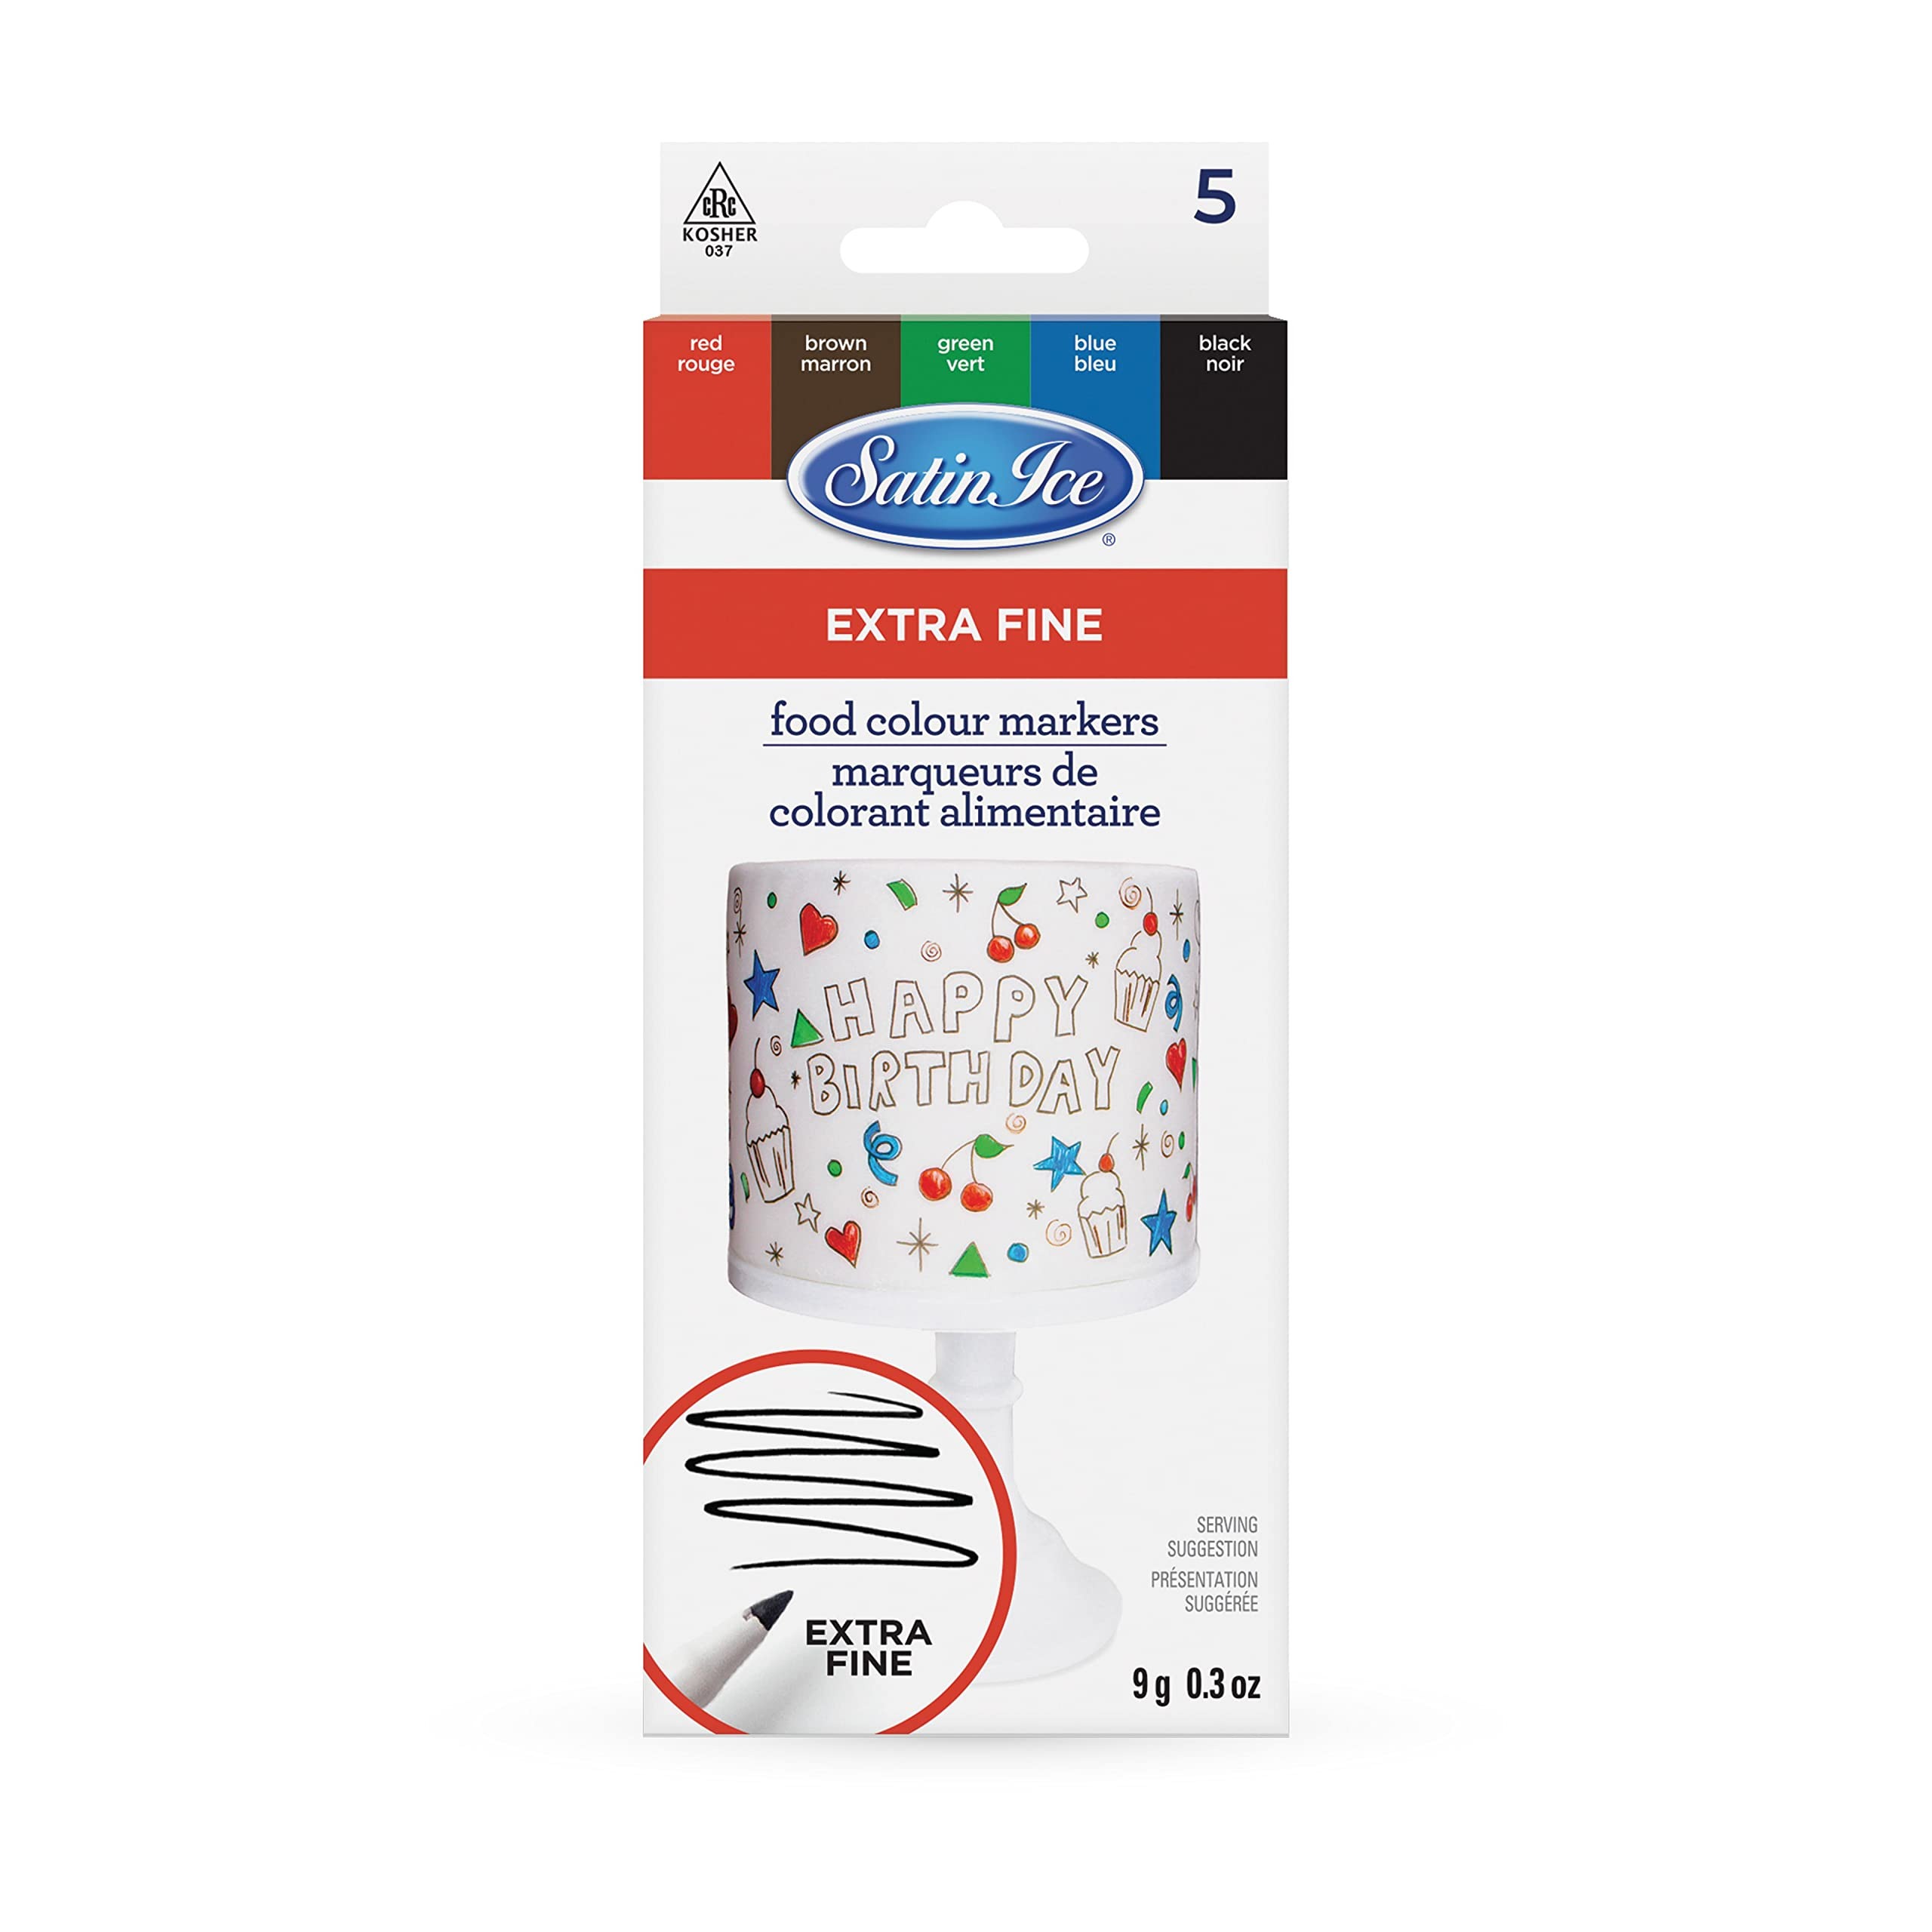
Item Name: Satin Ice Food Color Markers Neon Fine Tip, 0.3oz, 5 Count
Bullet Point 1: 100% Edible Ink
Bullet Point 2: Markers are saturated with bold color & long-lasting ink
Bullet Point 3: Optimal ink flow creates smooth color application with having to press hard
Bullet Point 4: Gluten Free, Dairy Free, Nut Free, Vegan, Kosher
Bullet Point 5: Tasteless ink will not compromise flavor of finished creation
Product Description: 100% Edible Ink
Value: nan
Unit: None

Price: 9.99